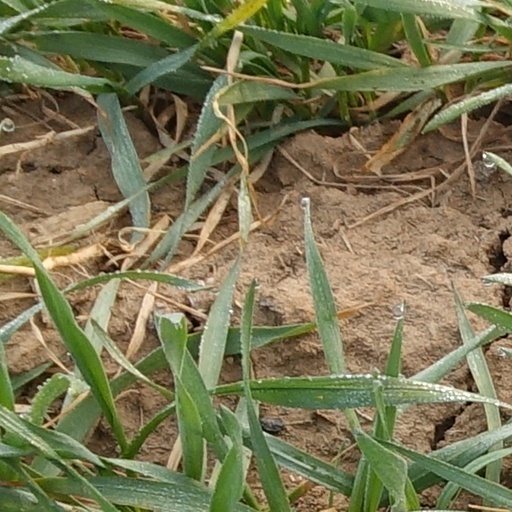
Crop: wheat